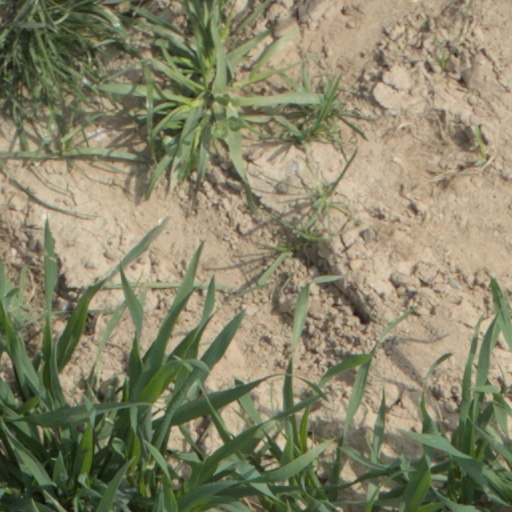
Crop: wheat